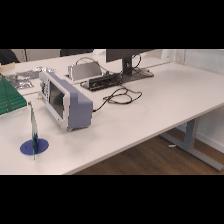
Label: NonHuman